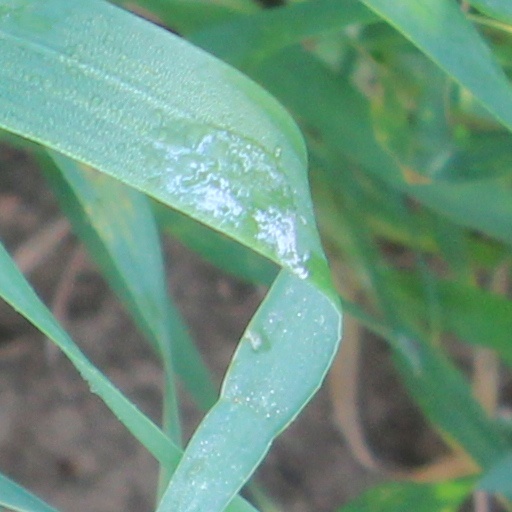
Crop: wheat